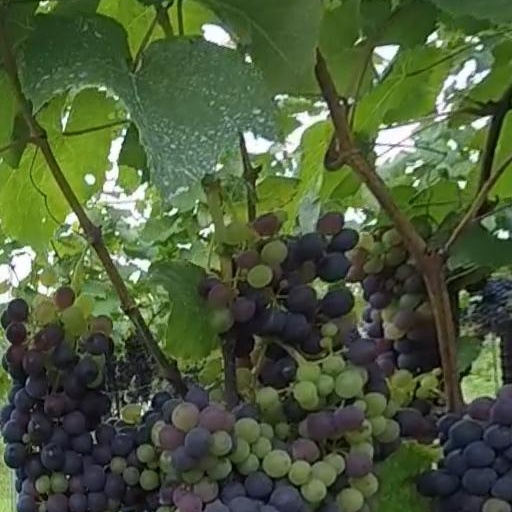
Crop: grape